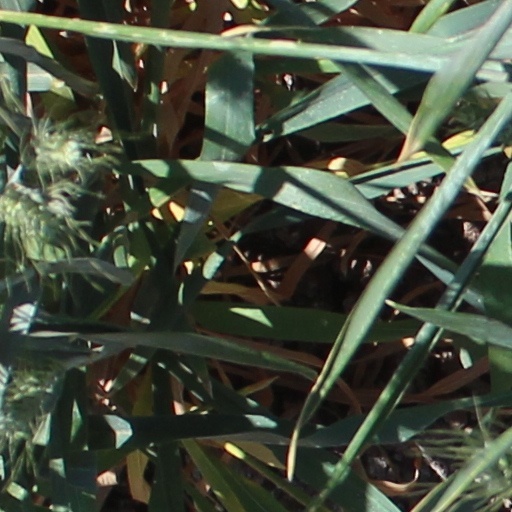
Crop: wheat